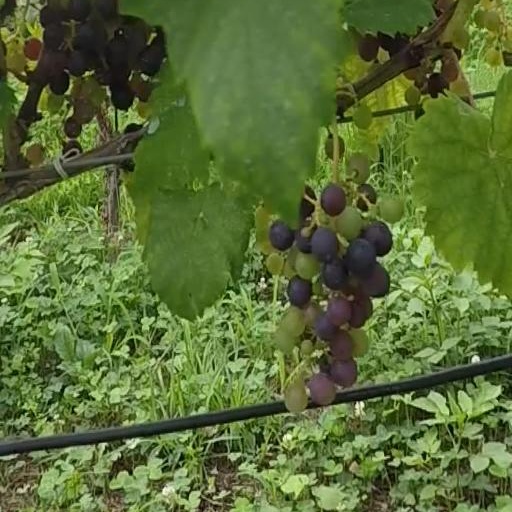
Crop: grape